Ullevaal Stadion

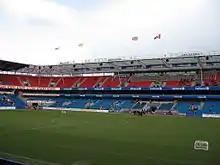
The South Stand (right) was built to meld seamlessly with the older East (VG) Stand.

In 1997, NFF and Lyn agreed to renovate and expand the stadium. The plans called for new stands which would increase the capacity to 30,000 spectators. The size of the field would be reduced by , from to to make the stadium more intimate. The new grass would be lowered , allowing two more rows of chairs to be added. The South Stand (Japp) would be demolished and a new two-tier stand would be built, in the same style as the northern and eastern stands. This would give three sides two-tier height, although the western stand would remain single-tier. The South Stand received 30 luxury boxes and press quarters for 192 people. The project involved the demolishing of the four light masts and instead installing the lights along the roof. The cost of the whole project was estimated at NOK 300 million.